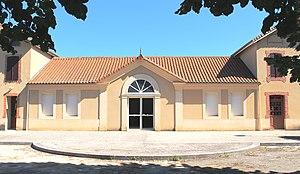
Salle des fêtes de Castelbajac (Hautes-Pyrénées)
Castelbajac est une commune française située dans le département des Hautes-Pyrénées, en région Occitanie.